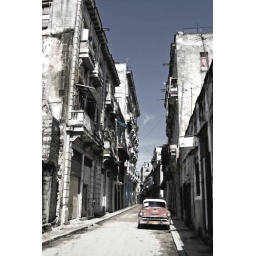
Old car on side street in Havana Cuba.